Graystone Bird

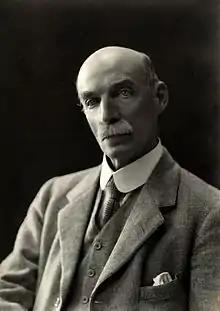
Thomas Morison Legge, photograph by Graystone Bird

Owen Graystone Bird (1862–1943) was a British professional photographer, active during the late nineteenth and early twentieth centuries. Some sources give his first name as William instead of Owen, however, all sources agree on the prominent use of Graystone. The cause of confusion about the correct form of Bird's full name is unclear, but it does not seem to be a case of multiple photographers using the names "Graystone" and "Bird" in combination, contemporaneously.